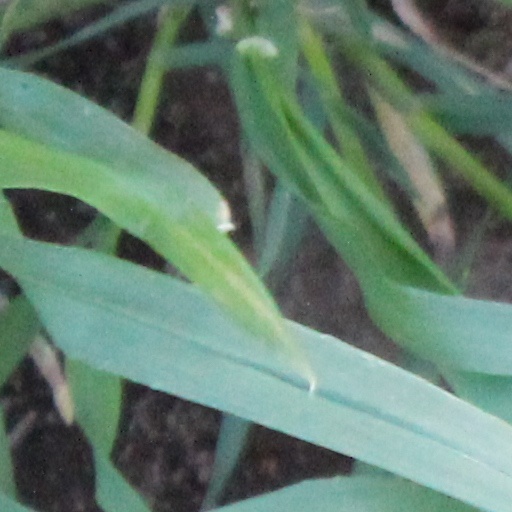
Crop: wheat